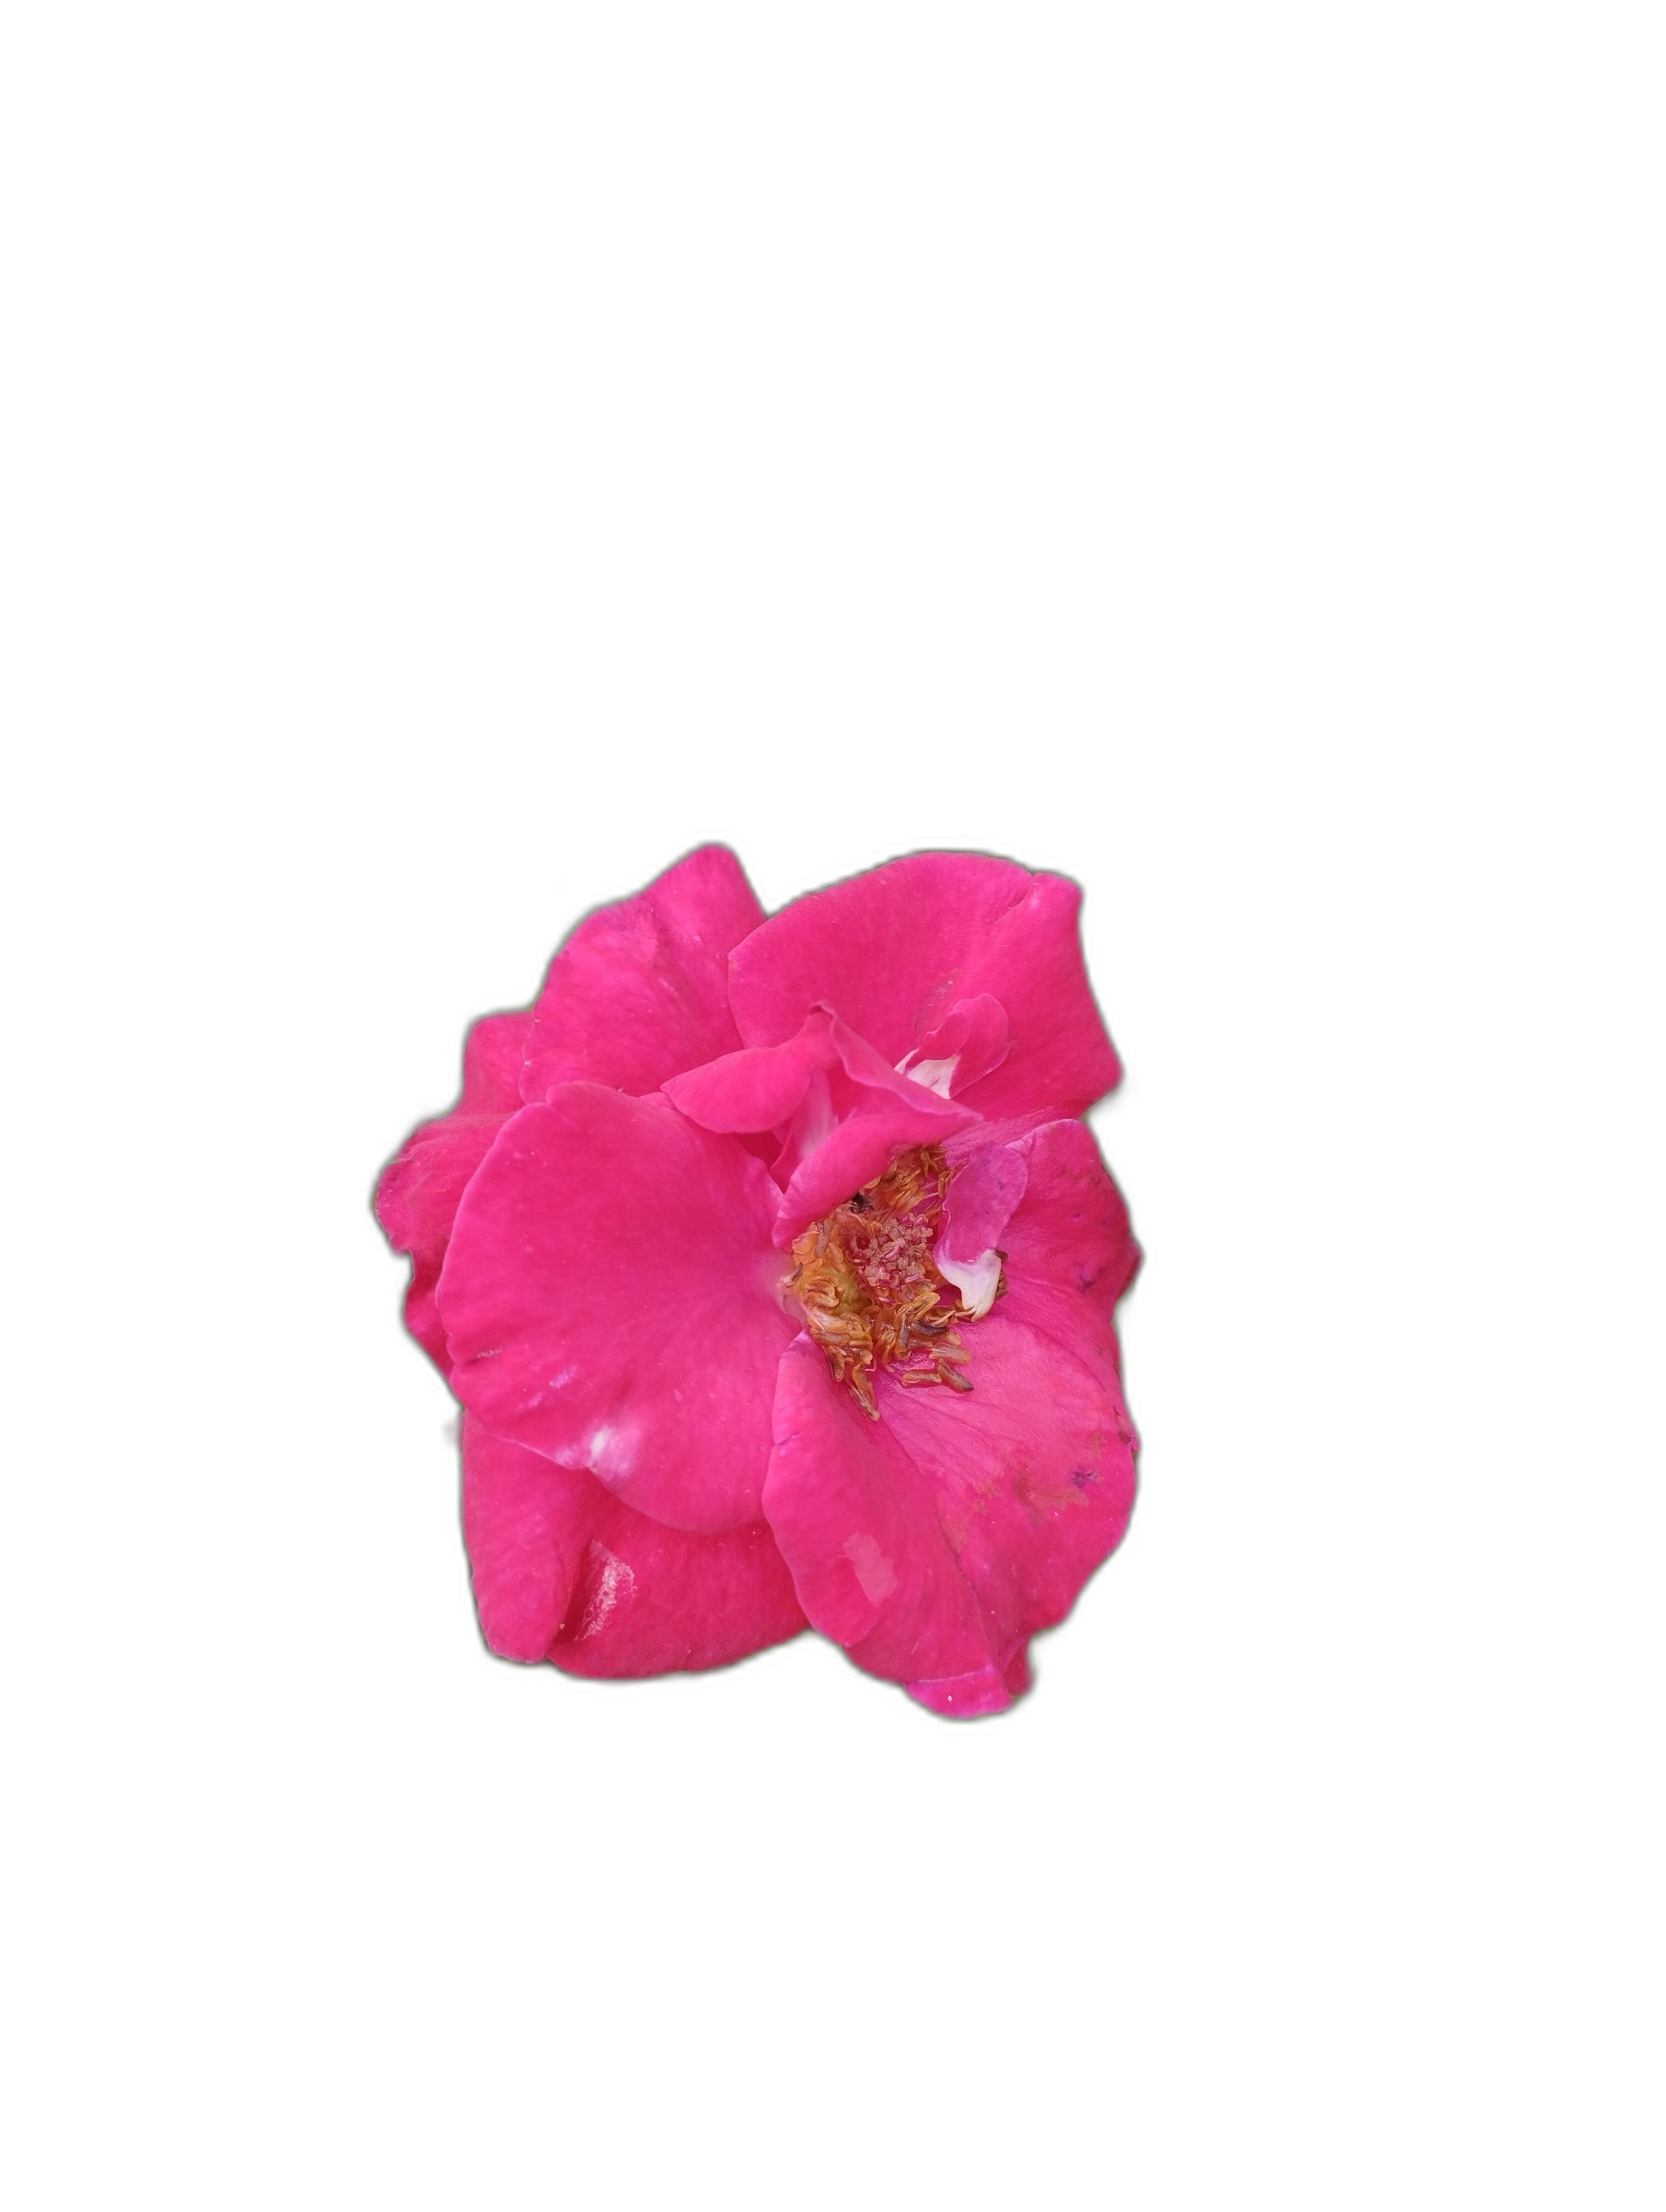
Label: Rose